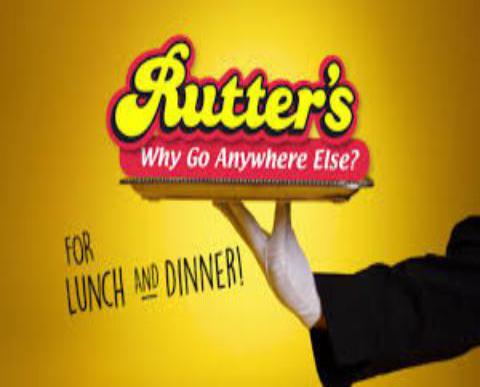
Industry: Food